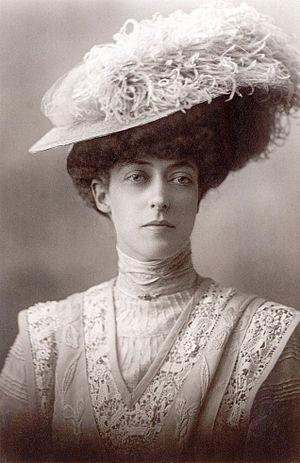
Portraits de Victoria, princesse d'Angleterre, fille d'Edouard VII
La descendance de Christian IX désigne ici l'ensemble des nombreux descendants du roi de Danemark Christian IX, et de son épouse Louise de Hesse-Cassel.
Princesse Victoria du Royaume-Uni, connue comme "Toria", était le quatrième enfant et deuxième fille du roi Édouard VII et la reine Alexandra, et la plus jeune sœur du Roi George V.
La descendance de la reine Victoria désigne l'ensemble des personnes ayant pour ancêtres Victoria du Royaume-Uni et son mari le prince consort Albert de Saxe-Cobourg-Gotha.